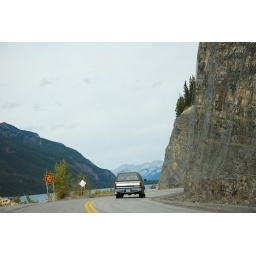
Muncho Lake in BC - road is right next to a rock face.